Sky position (RA, Dec in degrees): 177.078, 2.35
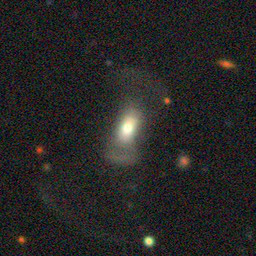
Galaxy morphology: Disturbed Galaxies